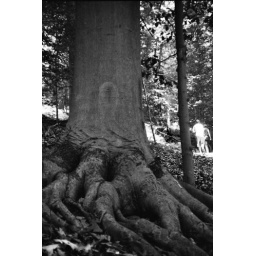
Giant tree on the mountain behind my moms house in Mansfield